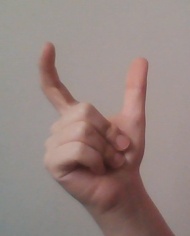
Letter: nun